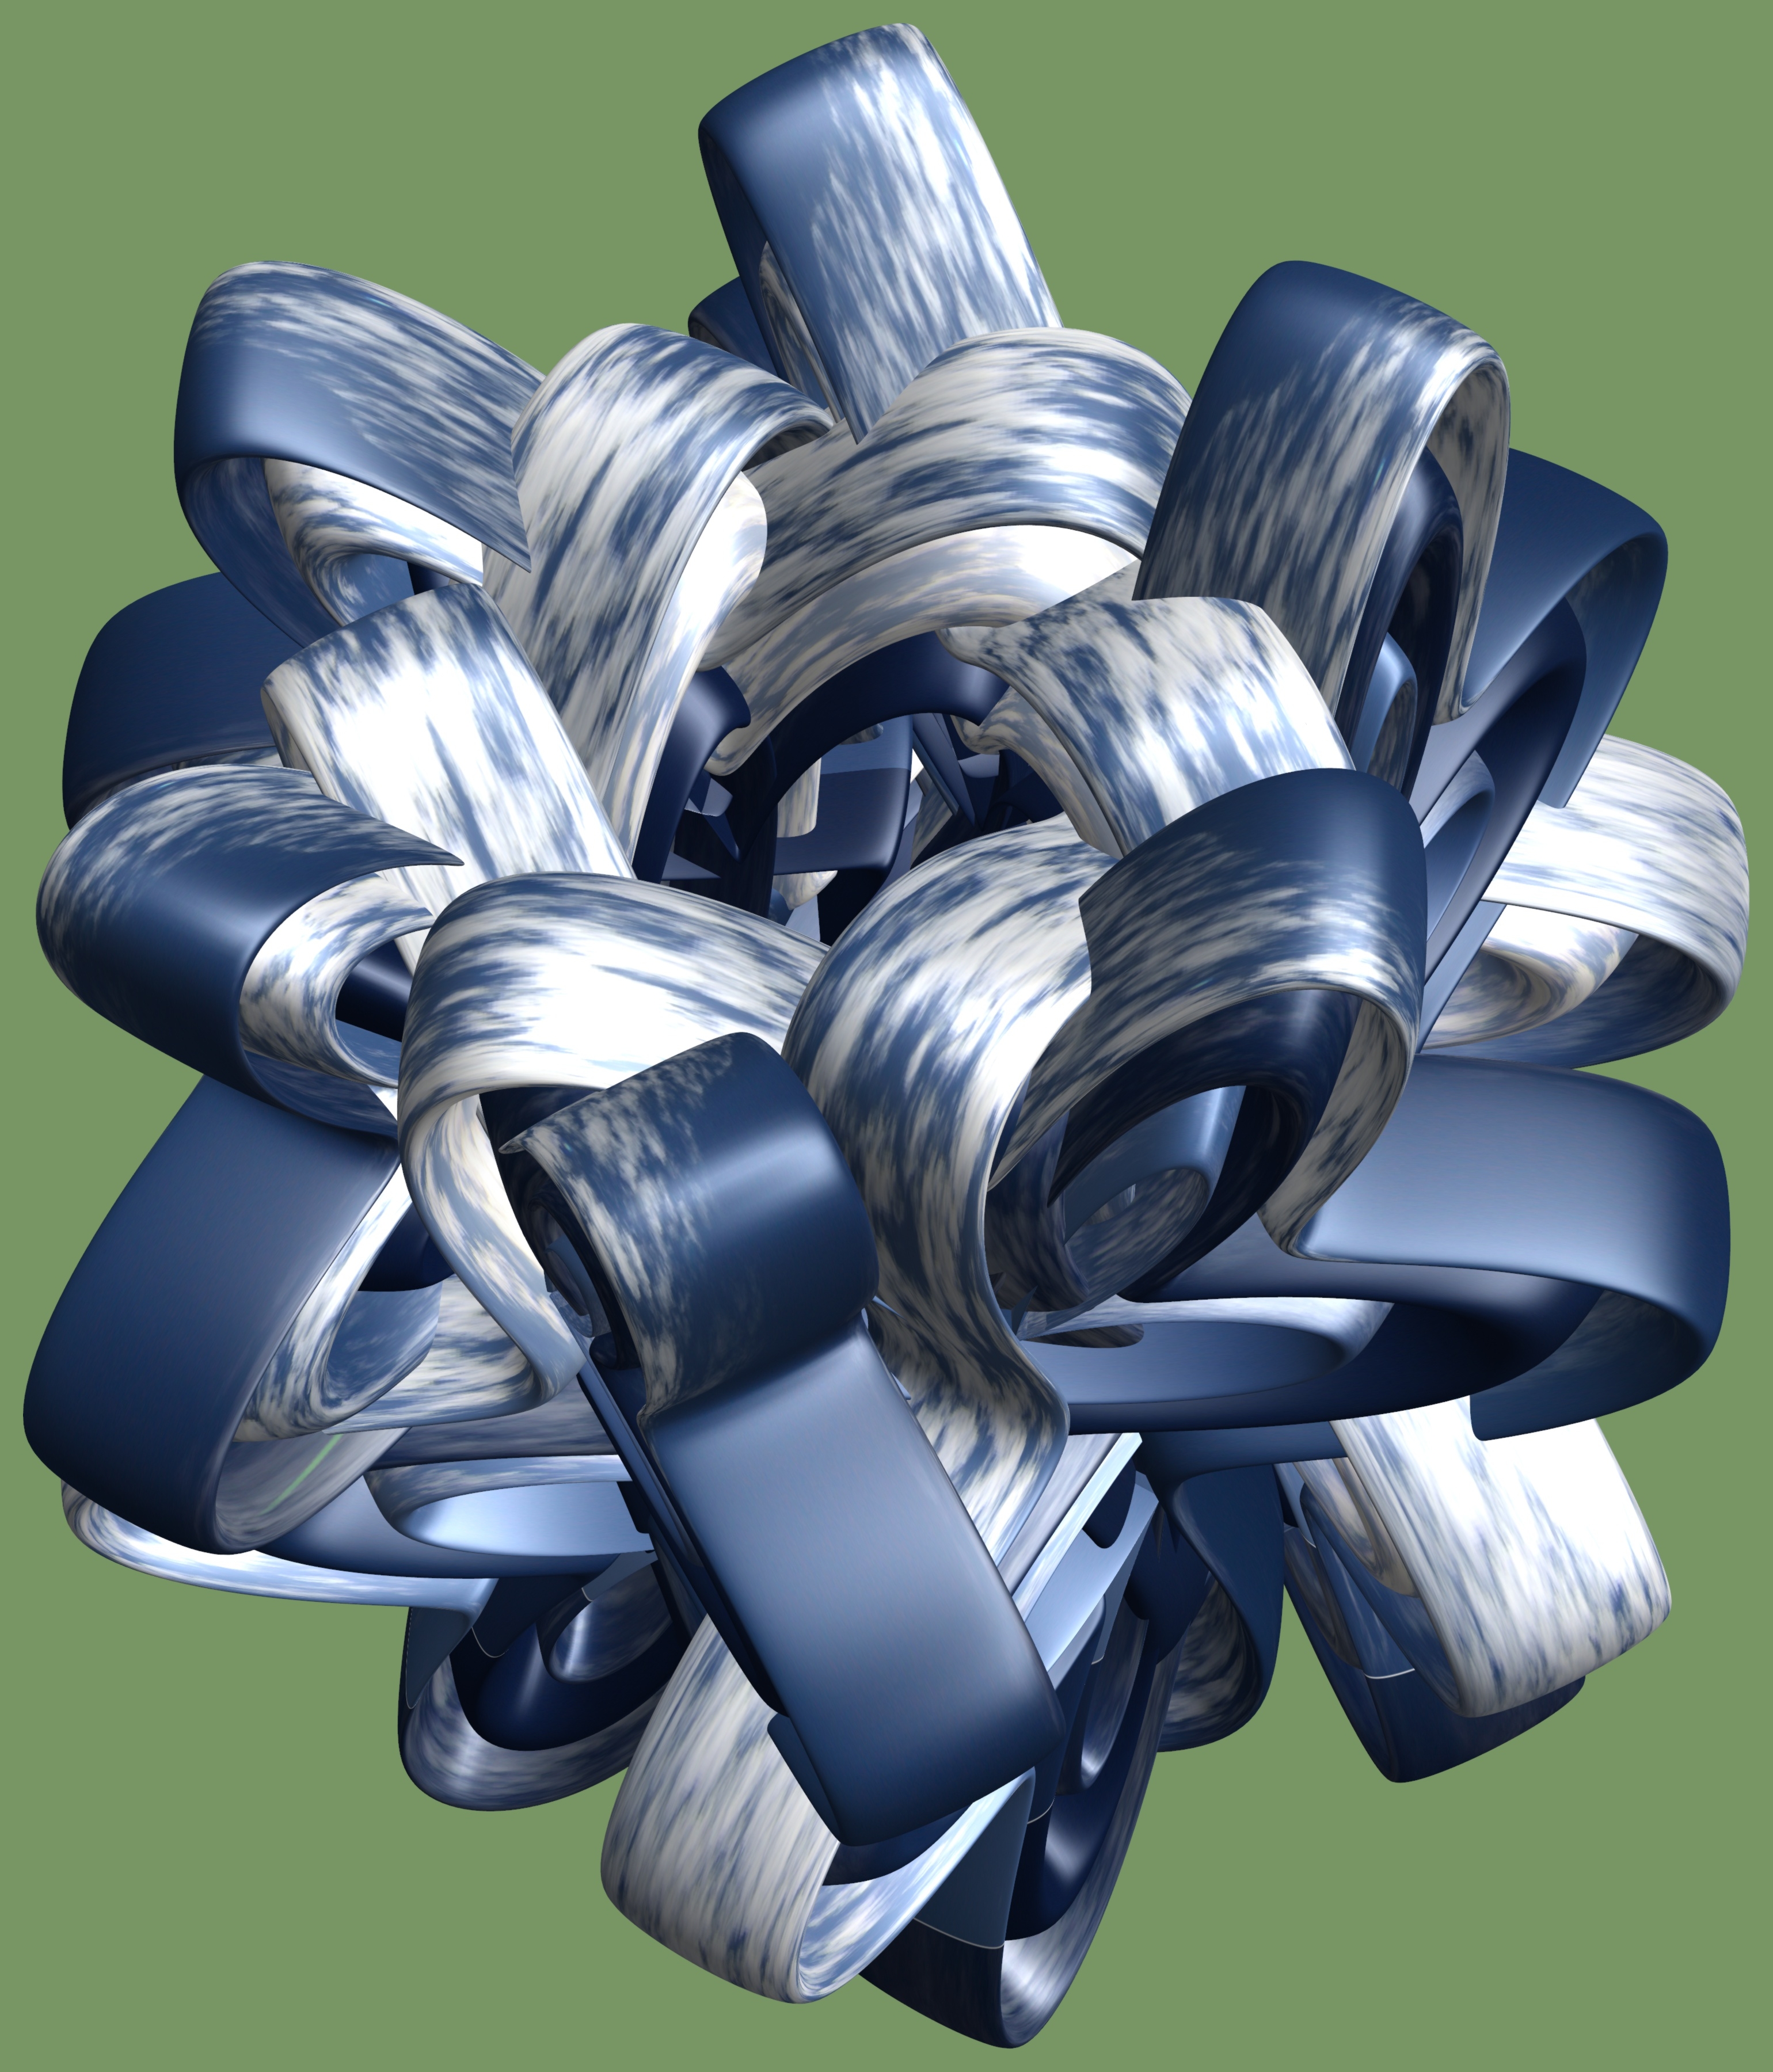
structure, wheel, texture, pattern, machine, tire, design, symmetry, 3d, graphic, torus, mathematica, cg, parametricplot3d, code, program, algorithm, mapping, automotive exterior, aircraft engine